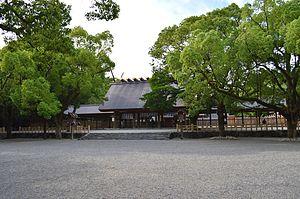
Nagoya est la troisième ville du Japon par sa superficie et la quatrième par la population, derrière Tokyo, Yokohama et Osaka. Située sur la côte Pacifique, au bord de la baie d'Ise dans la région du Chūbu, au centre de Honshū, c'est la capitale de la préfecture d'Aichi. Le pachinko, né à Nagoya, y a son musée.